Zion's Camp

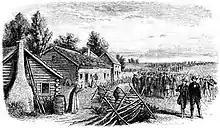
Image from the camp in the book "The Rocky Mountain Saints".

Zion's Camp was an expedition of Latter Day Saints led by Joseph Smith, from Kirtland, Ohio, to Clay County, Missouri, during May and June 1834 in an unsuccessful attempt to regain land from which the Saints had been expelled by non-Mormon settlers. In Latter Day Saint belief, this land is destined to become a city of Zion, the center of the millennial kingdom; and Smith dictated a command from God ordering him to lead his church like a modern Moses to redeem Zion "by power, and with a stretched-out arm."